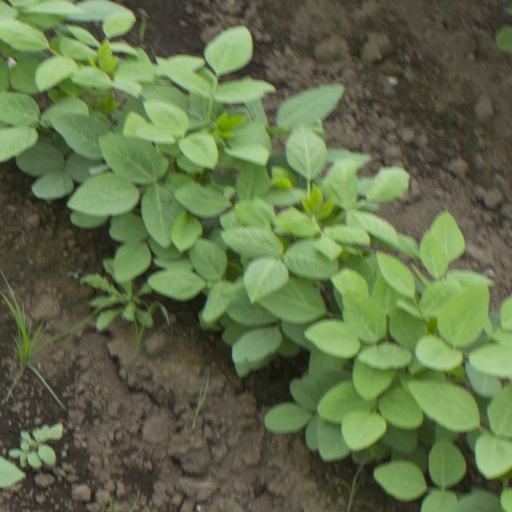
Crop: soybean